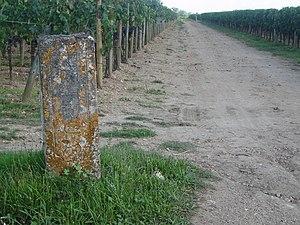
La géologie du vignoble de Bordeaux concerne l'étude et la description du sous-sol du vignoble de Bordeaux, un des aspects du terroir viticole avec le choix des cépages, des types de taille, de traitement de la vigne, de vendange, de vinification et d'élevage.
Petrus est un vin français d’appellation d’origine contrôlée de la région viticole de Pomerol près de Bordeaux, dont il a l'appellation. Bien que les vins de la commune de Pomerol ne fassent pas partie de la classification officielle des vins de Bordeaux, Petrus est considéré comme un des plus grands bordeaux au même titre que des grands crus classés du Médoc tels que Château Latour, Château Lafite-Rothschild, Château Mouton Rothschild, Château Margaux, ou un Pessac-Léognan du Château Haut-Brion et des vins de Saint-Émilion comme Château Angélus, Château Ausone, Château Cheval Blanc.